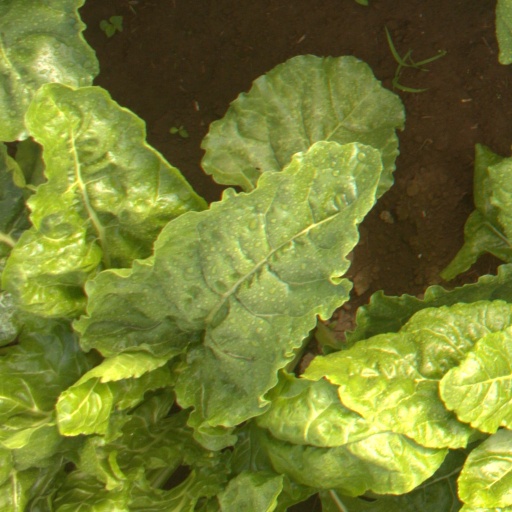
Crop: sugar beet